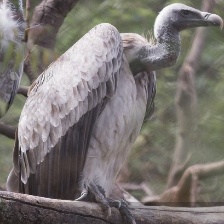
Species: INDIAN VULTURE
Scientific name: GYPS INDICUS
ImageNet parent category: vulture